Dryadaula castanea

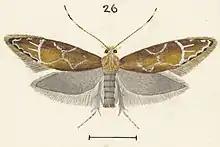
Dryadaula castanea

Dryadaula castanea is a species of moth in the family Tineidae. It was described by Alfred Philpott in 1915. This species is endemic to New Zealand.